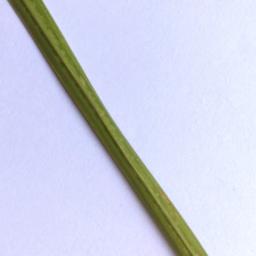
Label: Rice___Healthy